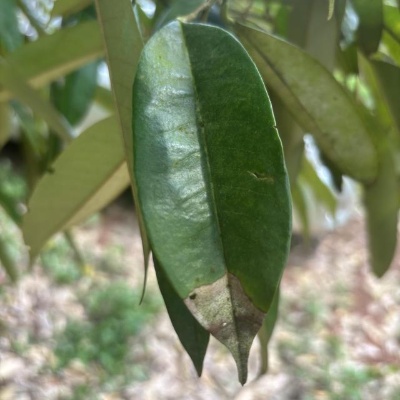
Label: Leaf_Blight